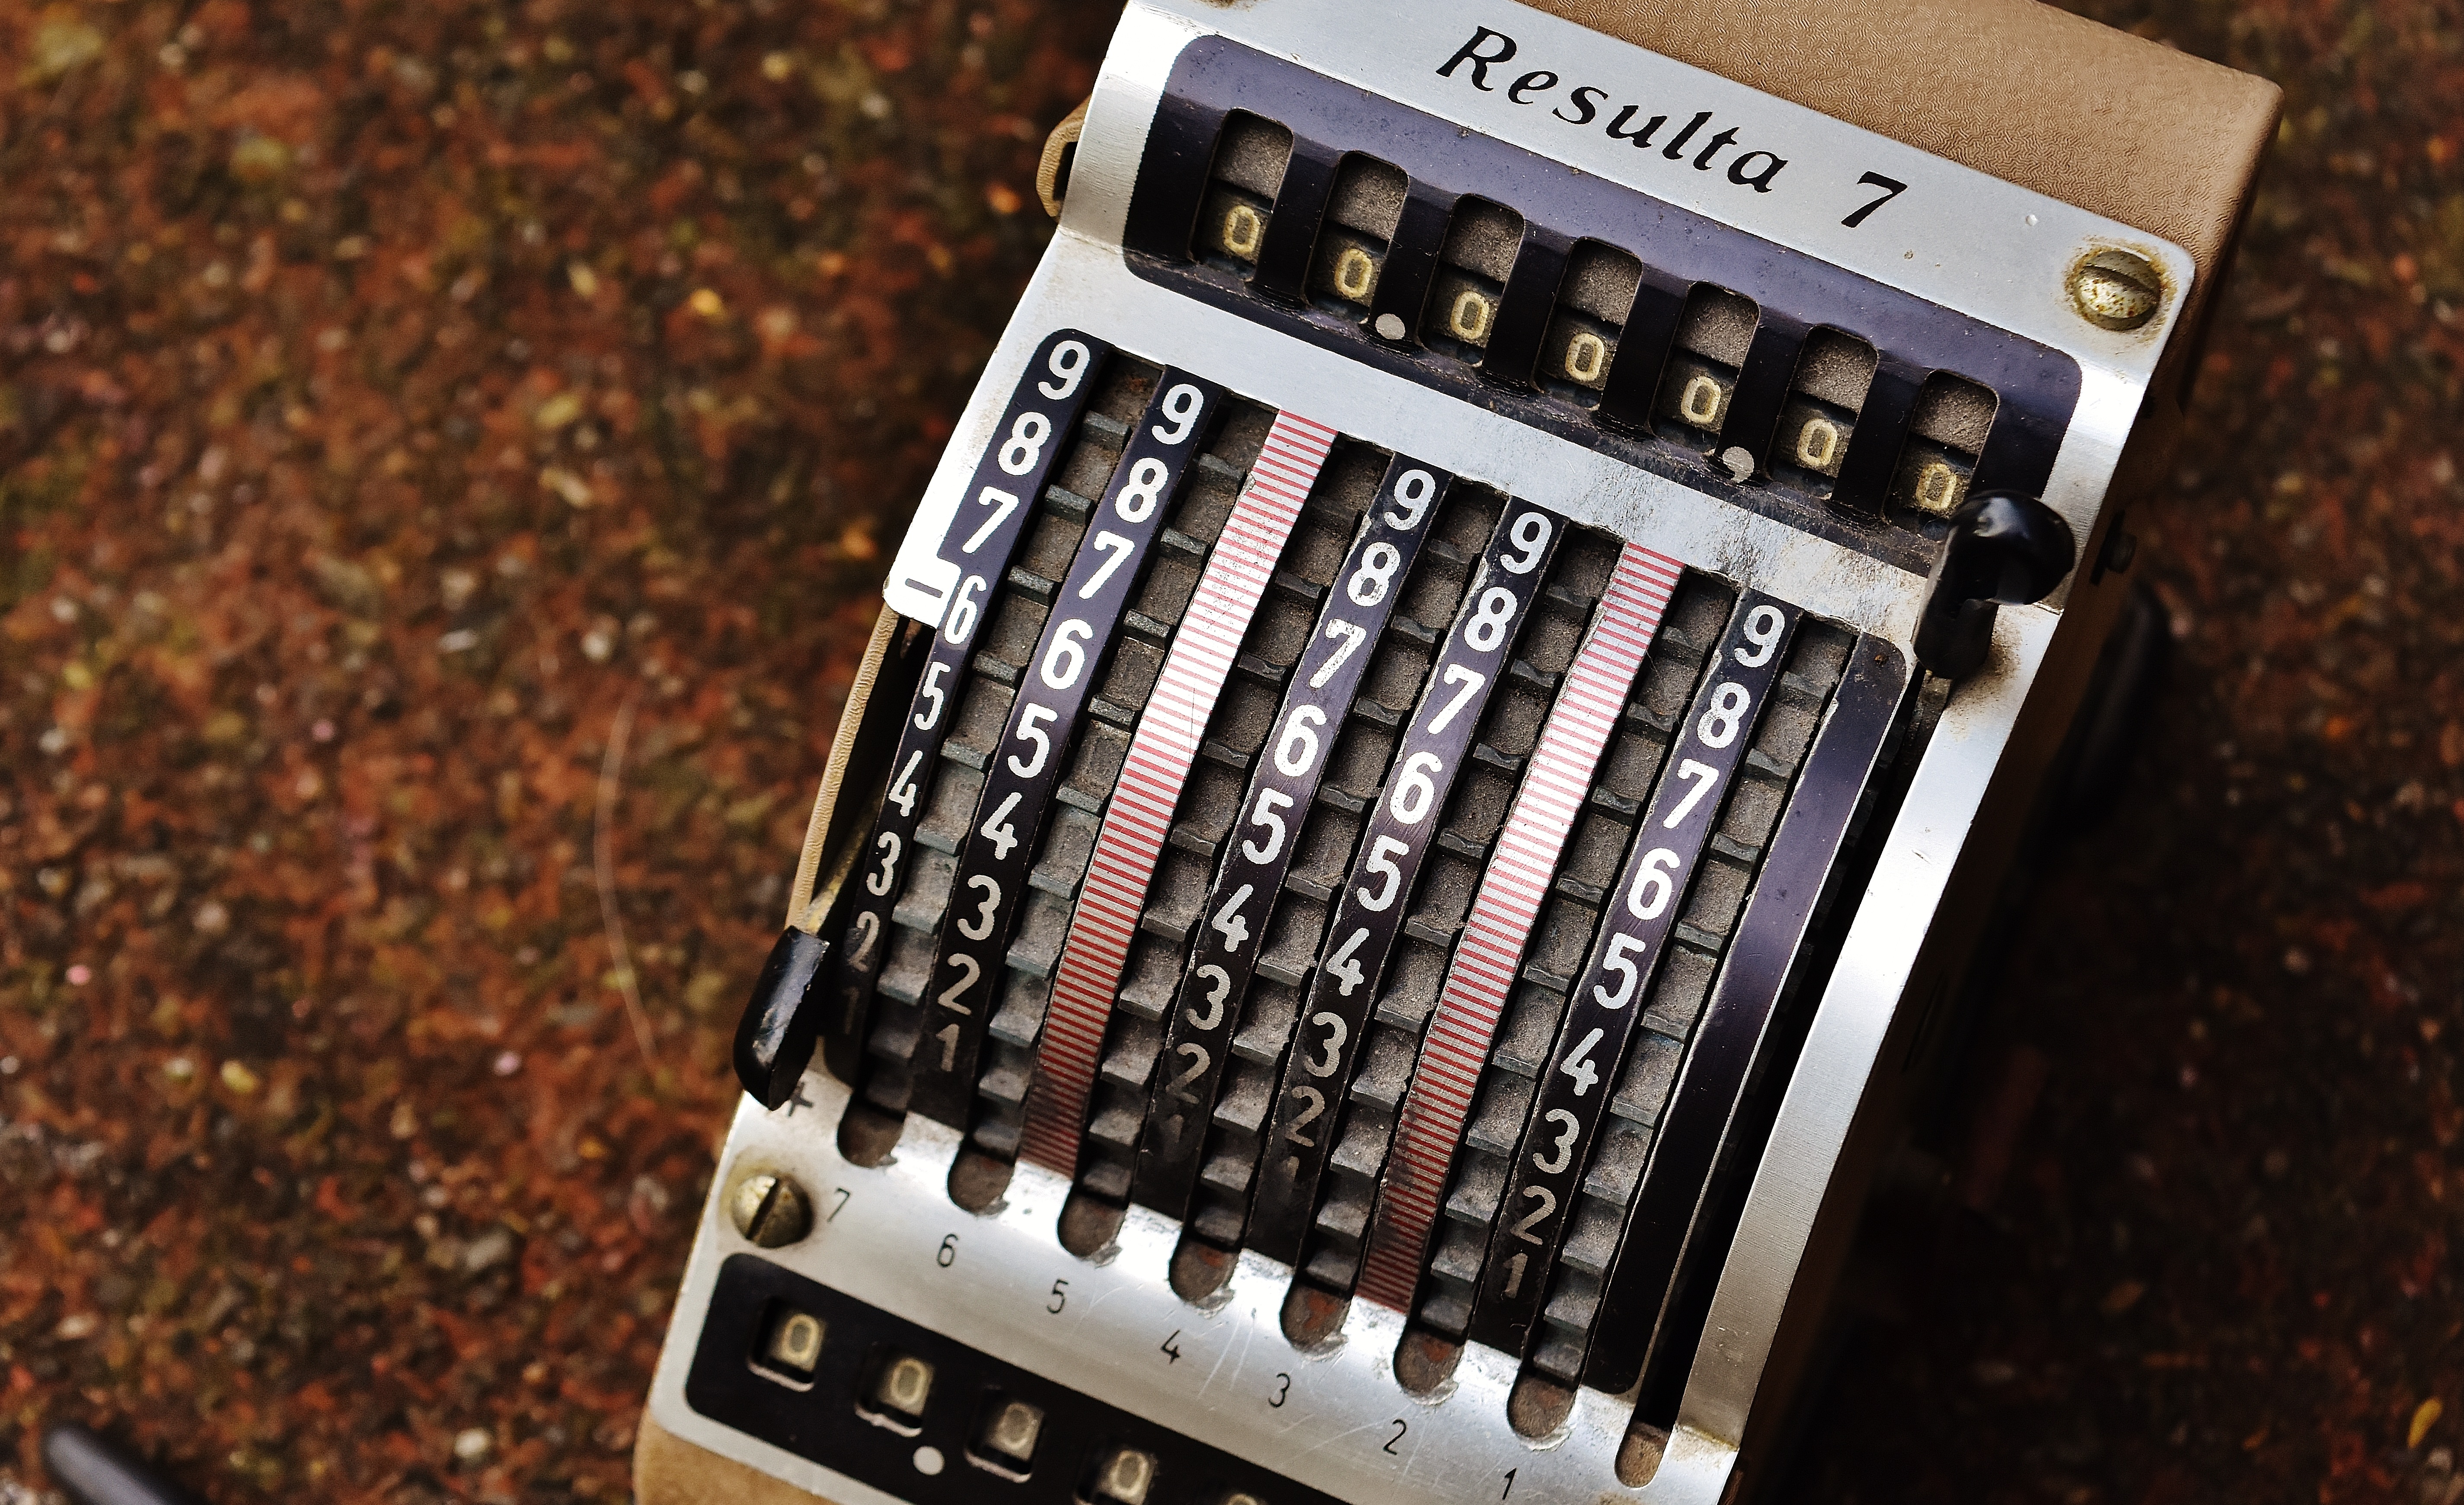
antique, guitar, musical instrument, accordion, synthesizer, microcontroller, personal computer hardware, electronic instrument, analog synthesizer, resulta 7, old abacus